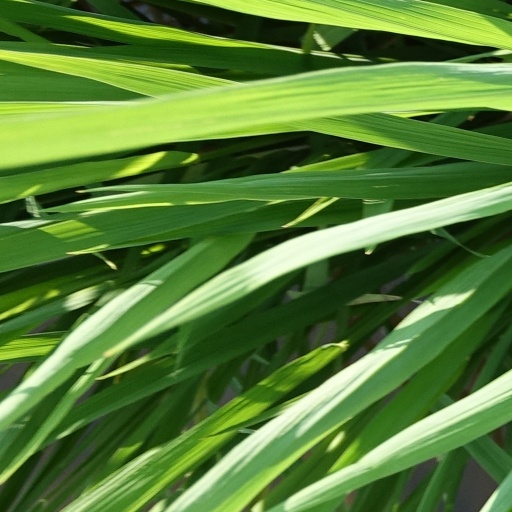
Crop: rice